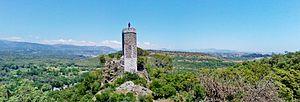
La Tour de la Madone, Villeneuve-Loubet
La liste qui suit présente les édifices du département des Alpes-Maritimes protégés au titre des monuments historiques et répertoriés dans la base Mérimée du ministère français de la Culture, à l'exception de ceux des communes de Nice et Grasse présentés respectivement dans la liste des monuments historiques de Nice et dans la liste des monuments historiques de Grasse. Les édifices de la commune de Cannes sont également présentés dans la liste des monuments historiques de Cannes.
La tour de la Madone est le donjon de l'ancien château fort de La Garde construit au XIIIᵉ siècle, situé sur la commune française Villeneuve-Loubet dans le département des Alpes-Maritimes et la région Provence-Alpes-Côte d'Azur.
Villeneuve-Loubet est une commune française située dans le département des Alpes-Maritimes, en région Provence-Alpes-Côte d'Azur, sur la Côte d'Azur. La ville est située entre les deux plus grandes villes des Alpes-Maritimes, Cannes et Nice.